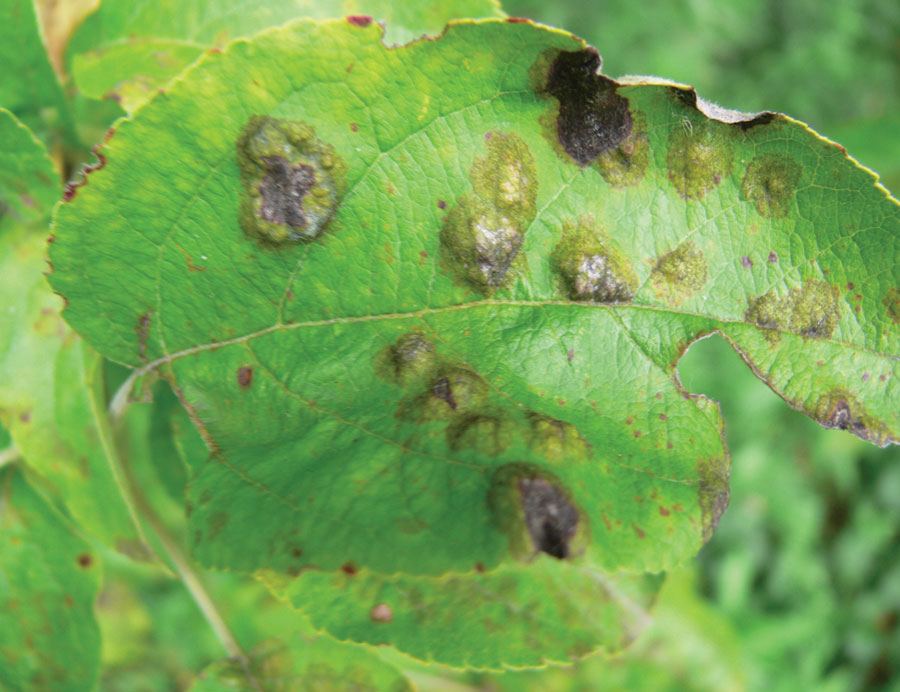
Labels: Apple Scab Leaf